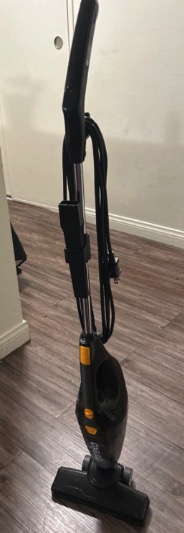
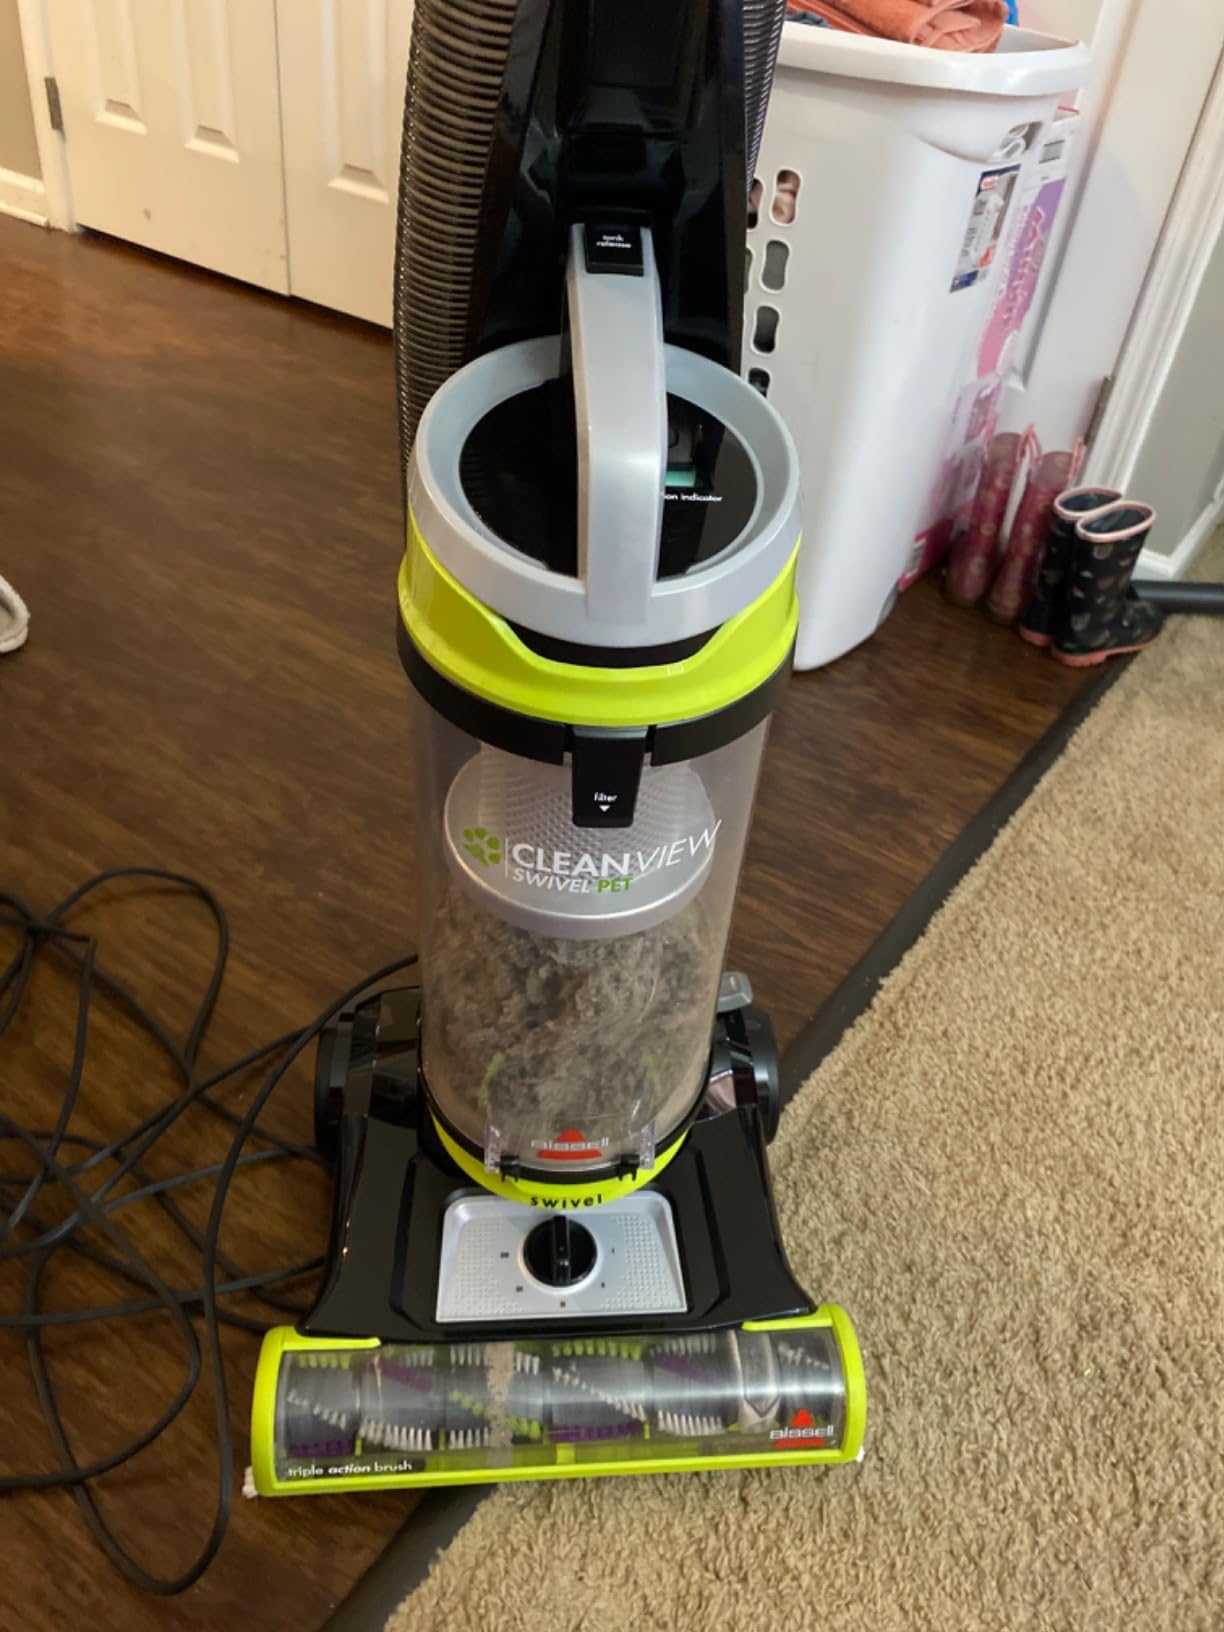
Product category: items_vacuum
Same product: no